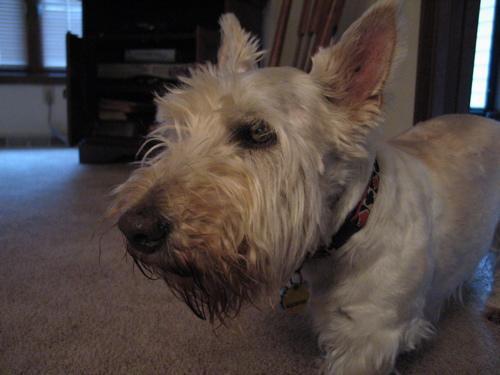
scottish terrier